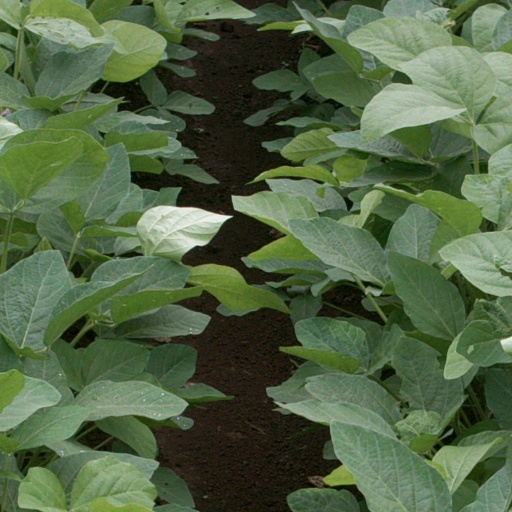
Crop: soybean